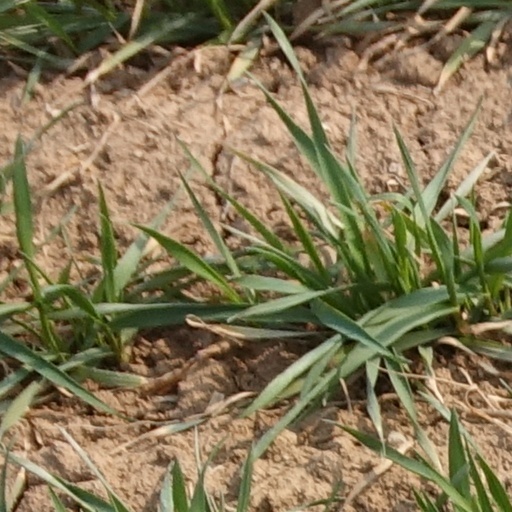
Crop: wheat